Daré Nibombé

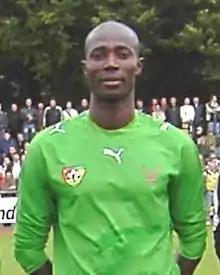
Nibombé in 2006

Daré Nibombé (born 16 June 1980) is a Togolese football manager and former player who is the head coach of the Togo national team. He played as a centre-back.